Edi Fitzroy

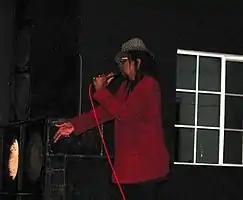
Fitzroy performing in 2011

Fitzroy Edwards (17 November 1955 – 4 March 2017), better known by his stage name Edi Fitzroy, was a Jamaican reggae singer, active from 1975 but best known for his work during the dancehall era.